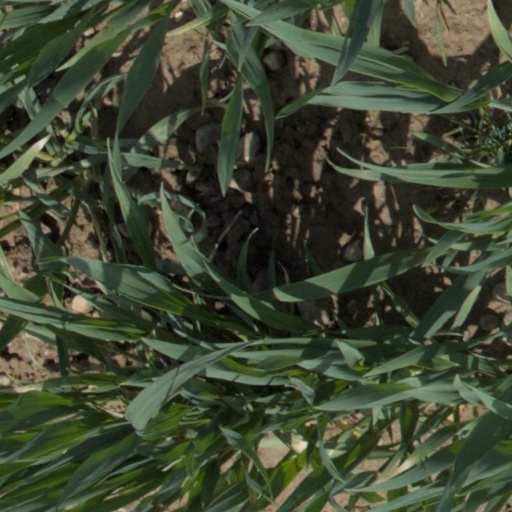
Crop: wheat